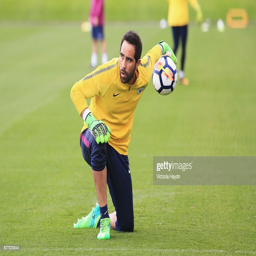
football player in action during a training session .